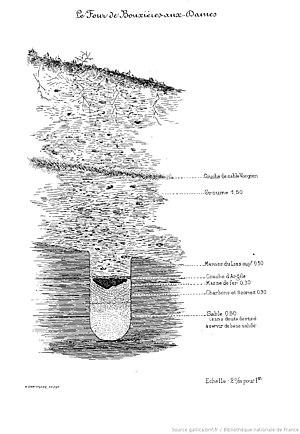
Le four de Bouxières aux Dames, tiré de Template:Article.
Bouxières-aux-Dames est une commune française située dans le département de Meurthe-et-Moselle en région Grand Est. Ses habitants sont appelés les Bouxiérois.